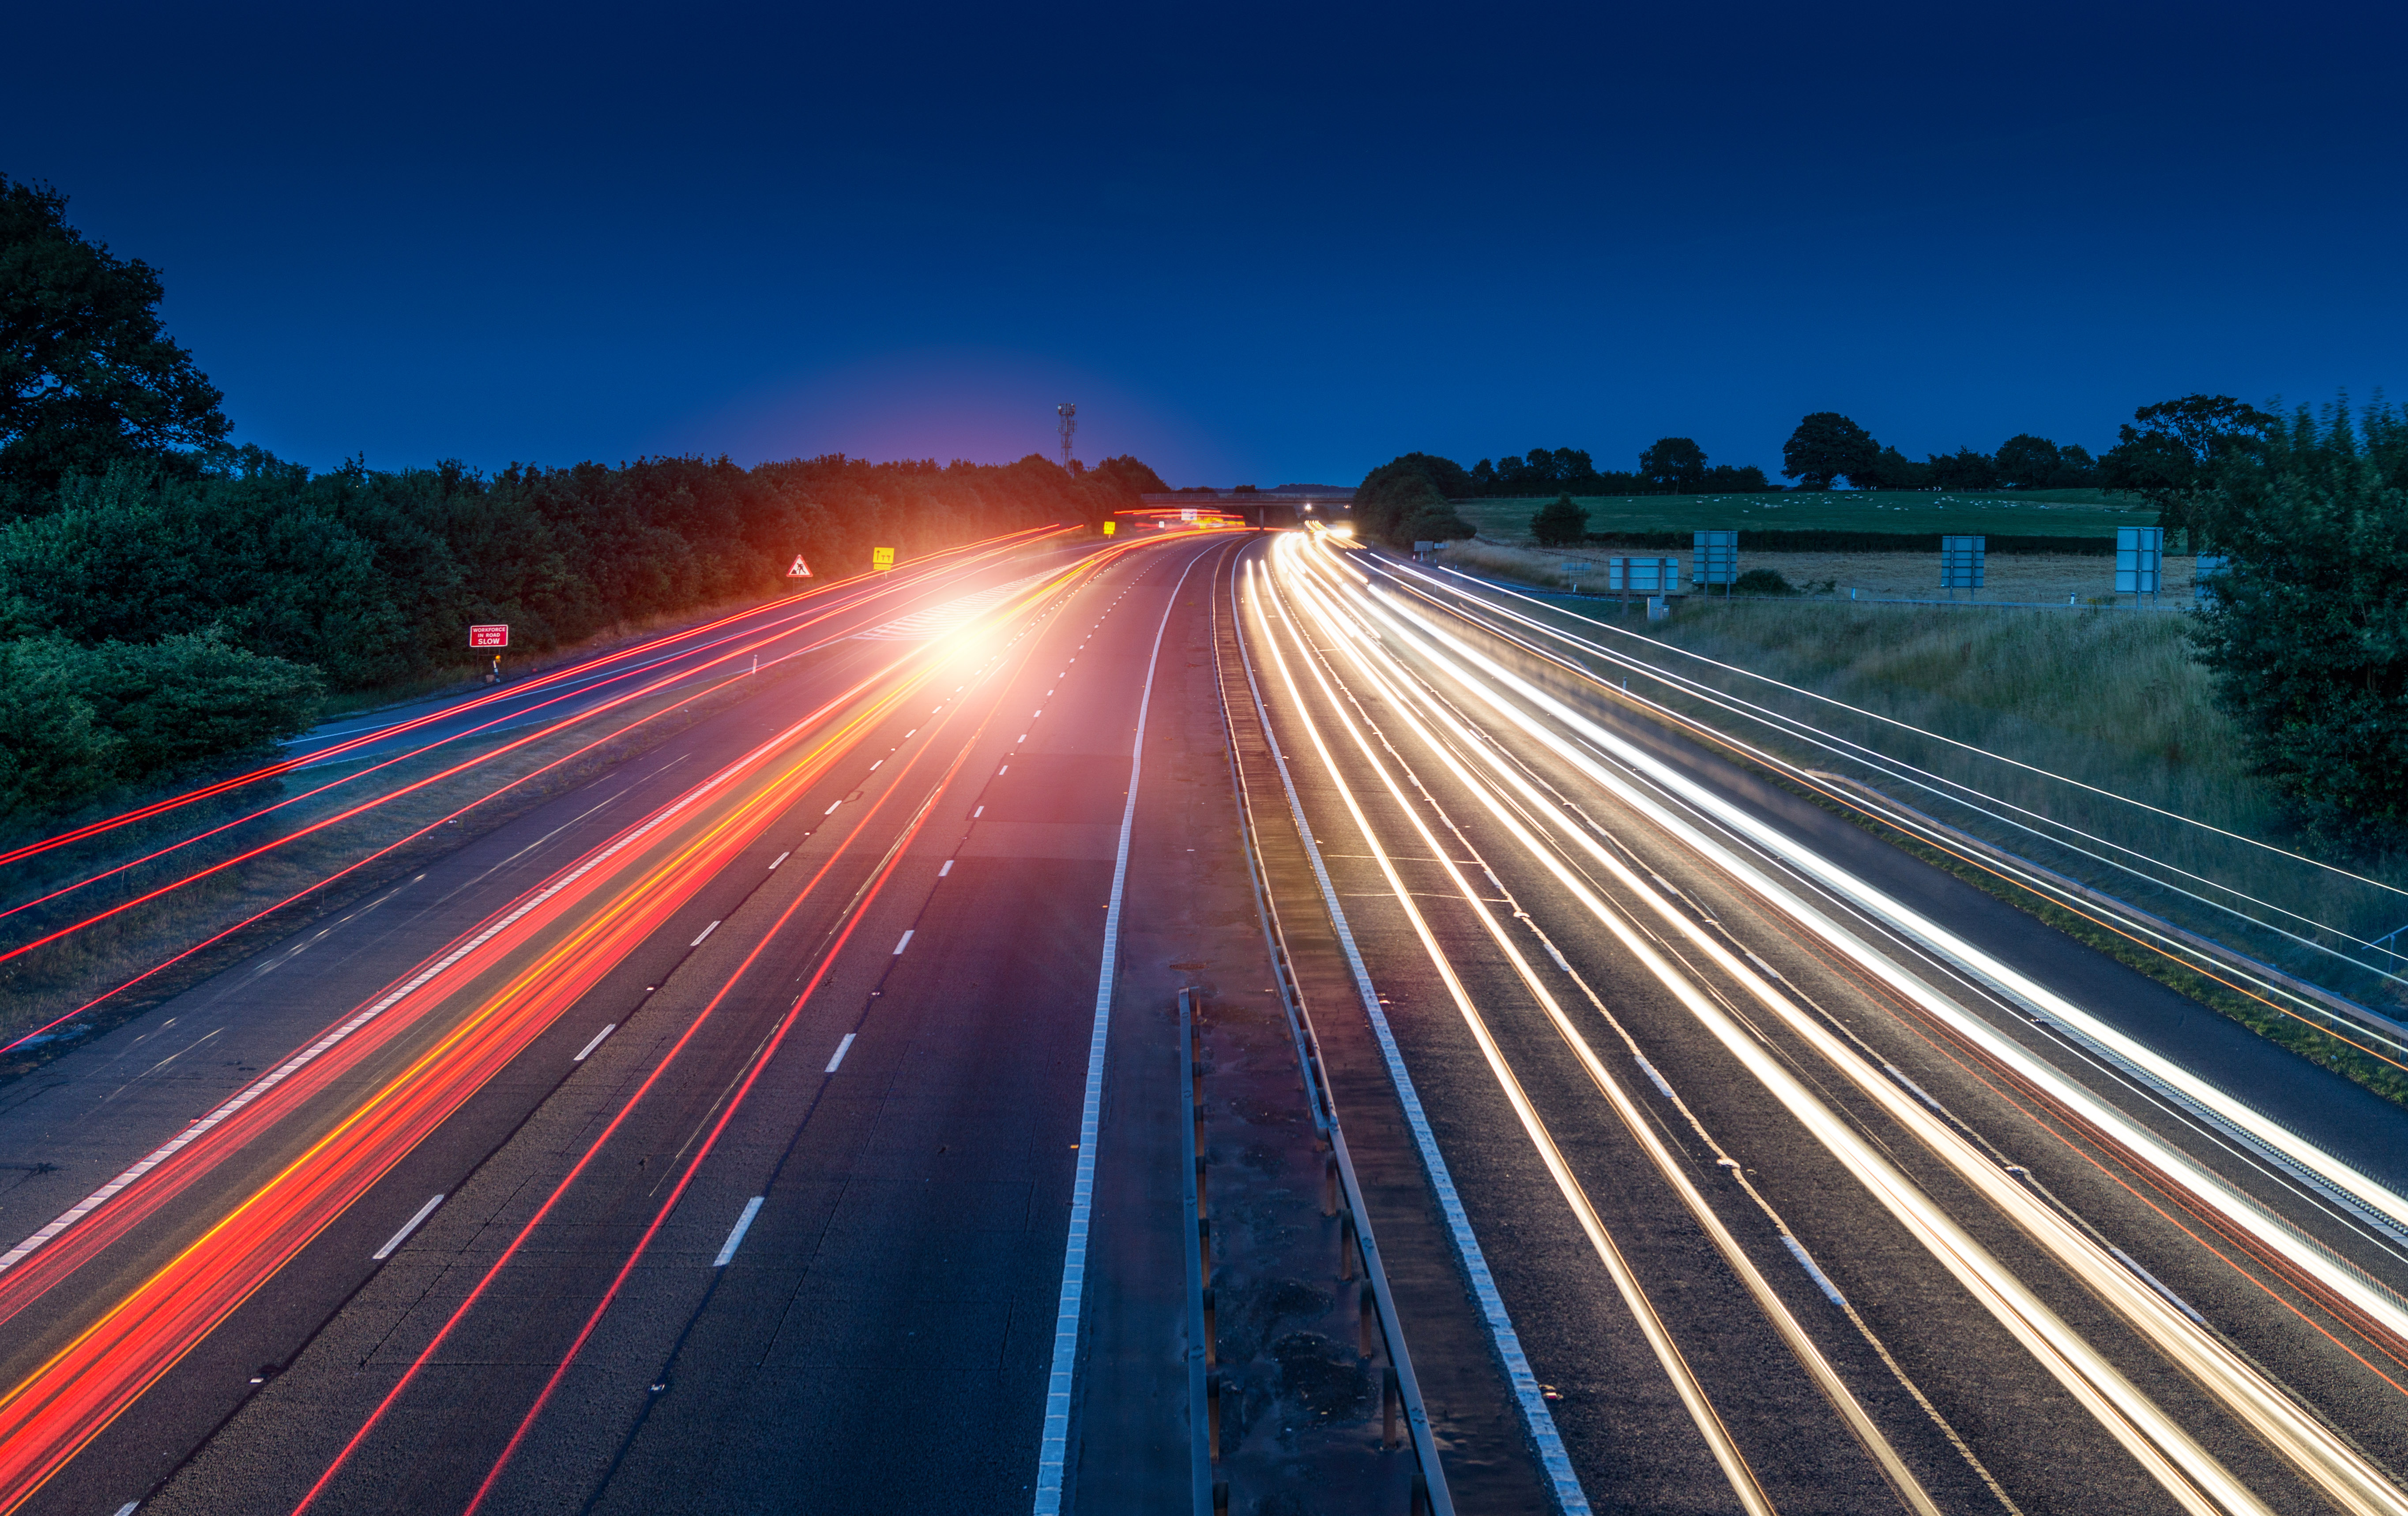
tree, horizon, light, sky, road, trail, white, bridge, car, night, sunlight, hour, highway, summer, dark, dusk, transport, evening, twilight, line, golden, red, vehicle, blue, lane, trees, long, exposure, infrastructure, cars, lanes, motor, motors, roads, trails, vehicles, burst, motorway, bursts, bursting, nonbuilding structure, controlled access highway